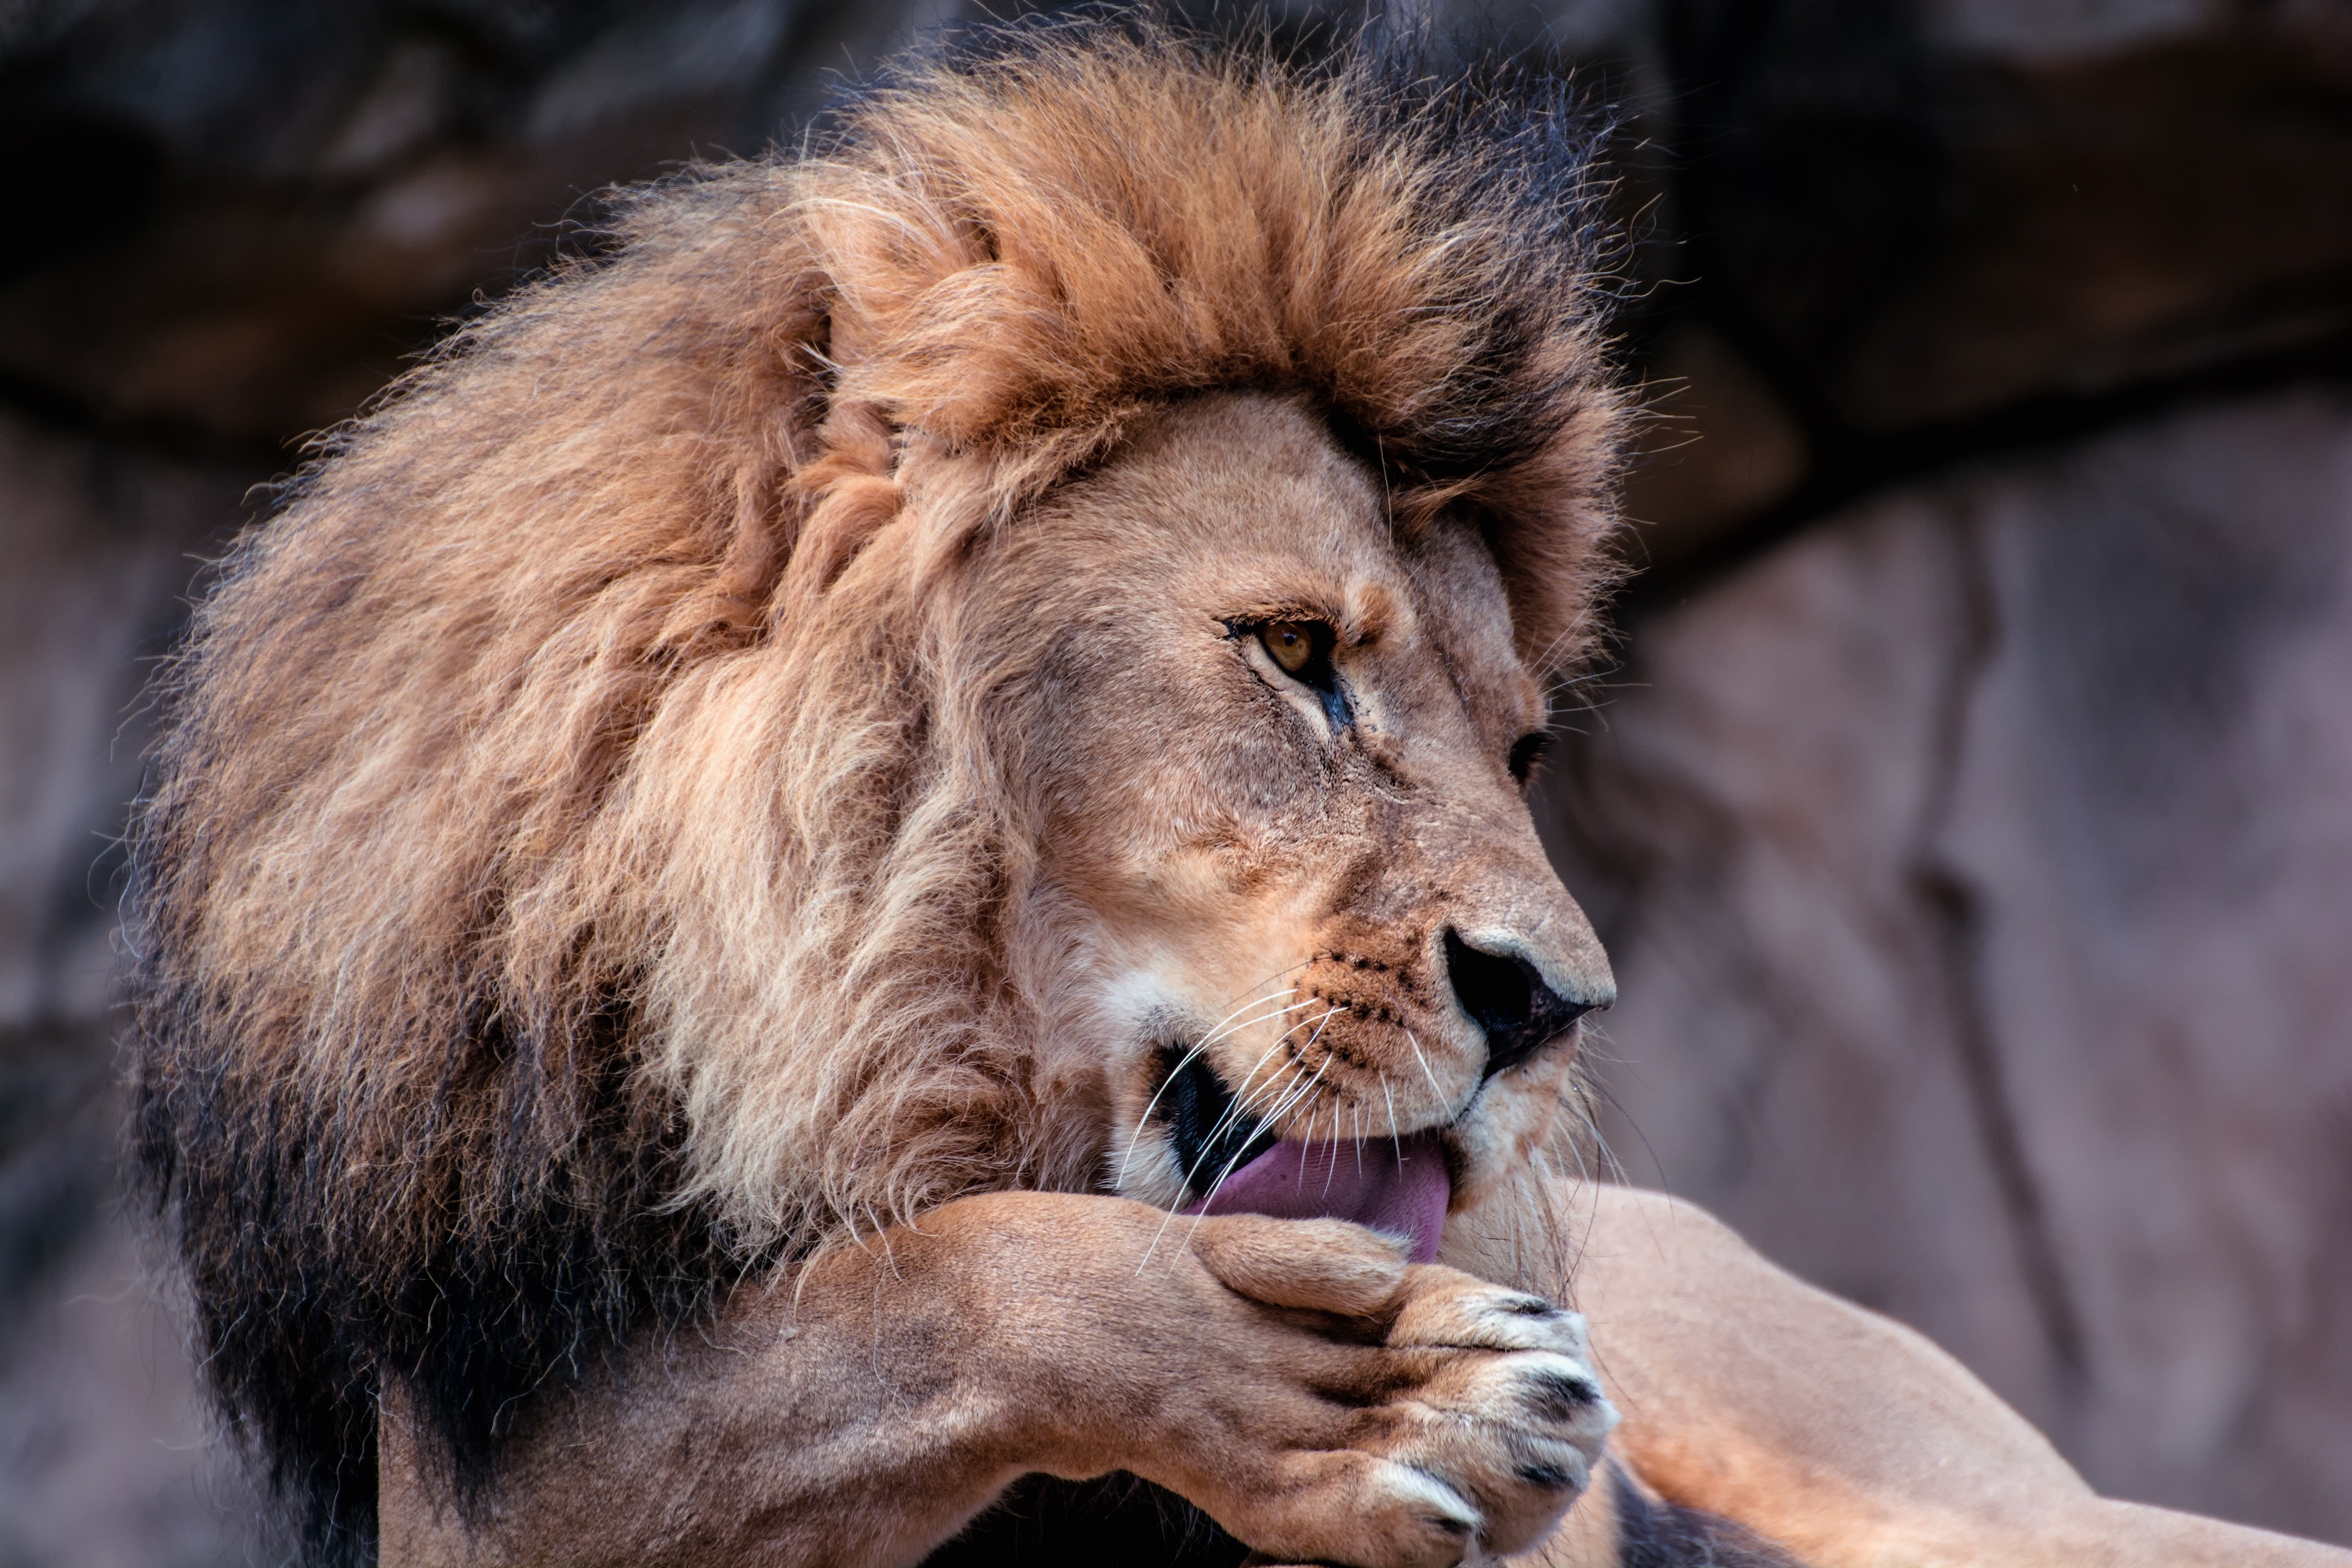
wildlife, zoo, mammal, mane, chef, fauna, lion, close up, whiskers, head, males, big cats, cat like mammal